Cesar Chavez Day

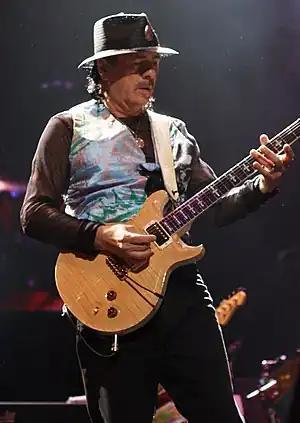
Carlos Santana, leader of national movement to declare Cesar Chavez Day a national holiday

Cesar Chavez Day as a national holiday has gained support from musician Carlos Santana, civil rights and labor leaders. Rallies were held in 2006 in Los Angeles with the goal of raising awareness beyond California. Currently, a major obstacle to this day becoming a national holiday is caused by a rule in Congress that prevents bills with national holiday provisions from being introduced. The holiday proposal would need to overcome that obstacle before legislation can be introduced.